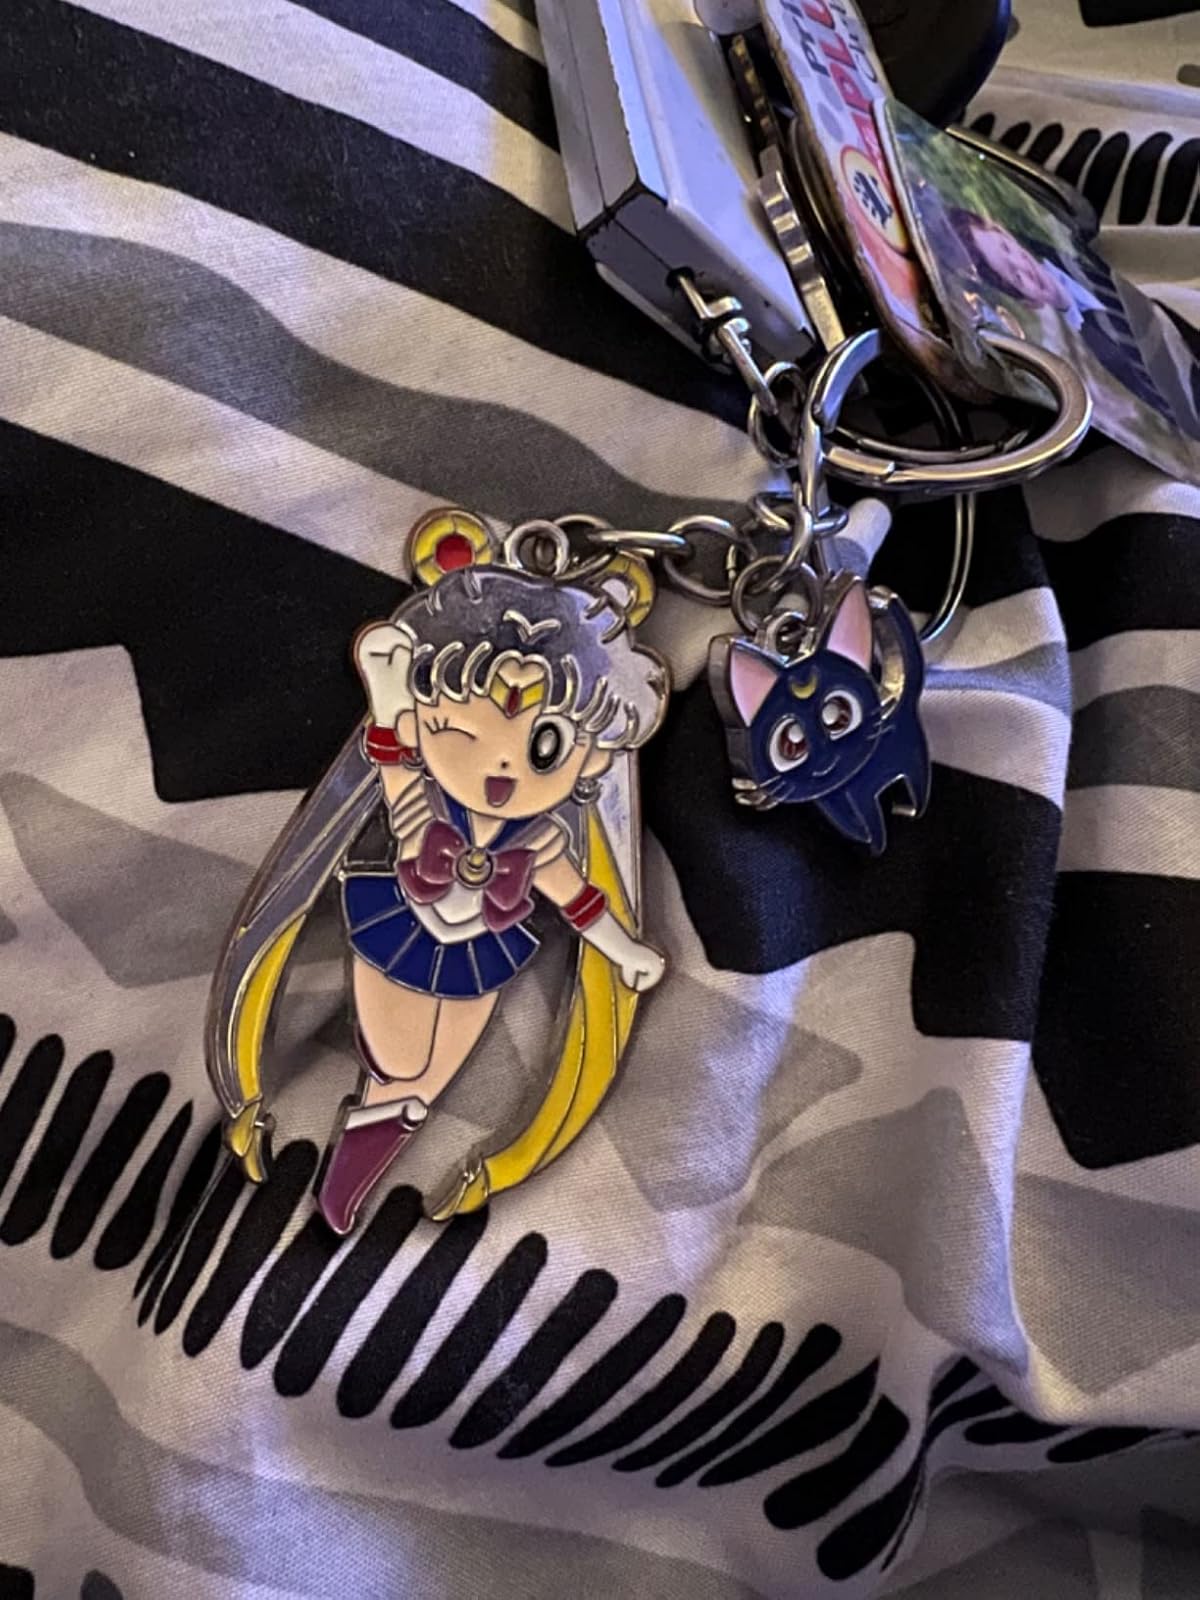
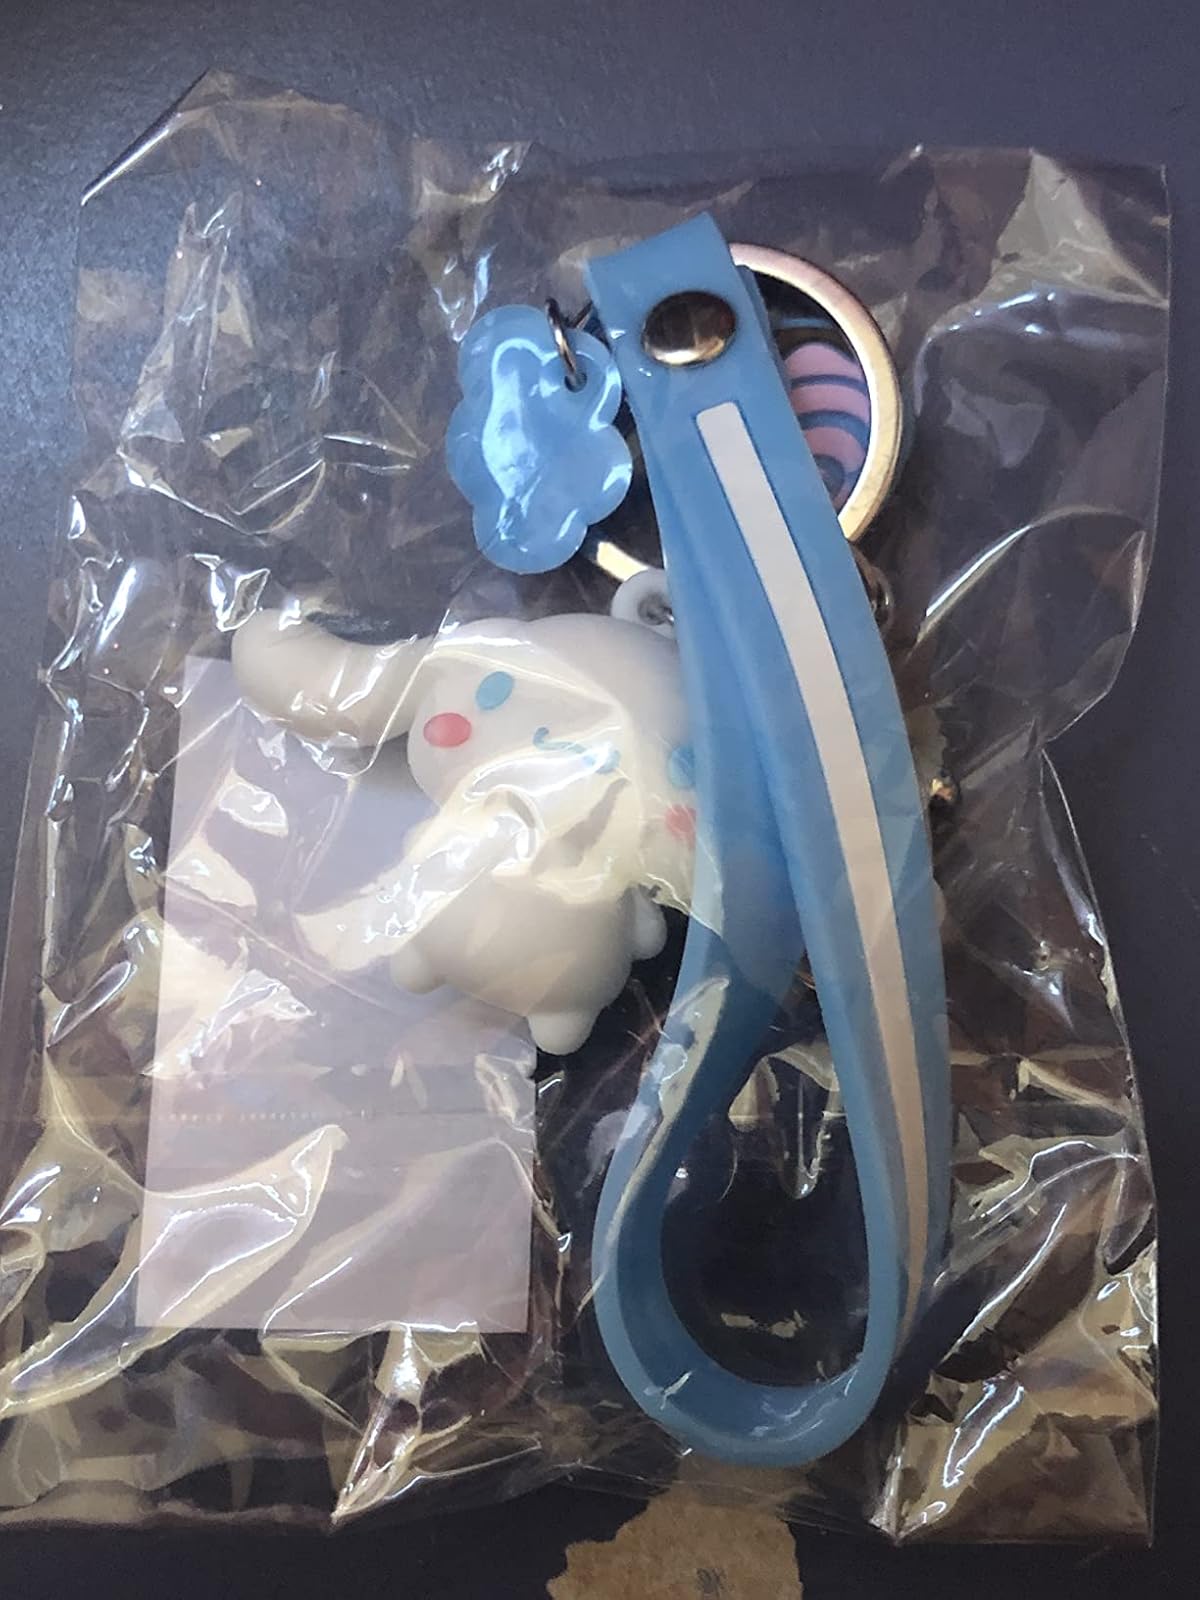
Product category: accessories_keychain
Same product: no